An Evening with Kevin Smith

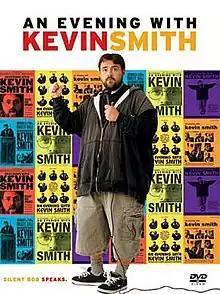

An Evening with Kevin Smith is a DVD featuring question and answer sessions that the comedian and filmmaker Kevin Smith held with his fans at various American colleges in 2001/2002. The colleges were: Clark University, Cornell University, Indiana University, Kent State University and University of Wyoming. During the sessions, Smith answers questions regarding his movies, as well as his life. He discusses how he got started in the movie industry, how different films came about, his friendship with Jason Mewes, and his relationship with the media, fans, and various other celebrities.